Dawood Abdulmalek Yahya Al-Hidabi

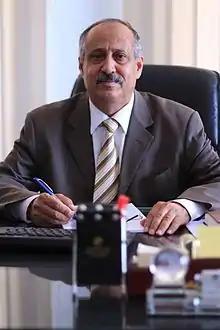
Dawood Al-Hidabi presenting at his office University of Science and Technology, Yemen

Dawood Abdulmalek Yahya Al-Hidabi (born 7 April 1955) is a Yemeni researcher. Founder and Former President of University of Science and Technology || https://ust.edu/, from 1994 to 2007. He is also the Founder and President of the International Association for Talent Development.